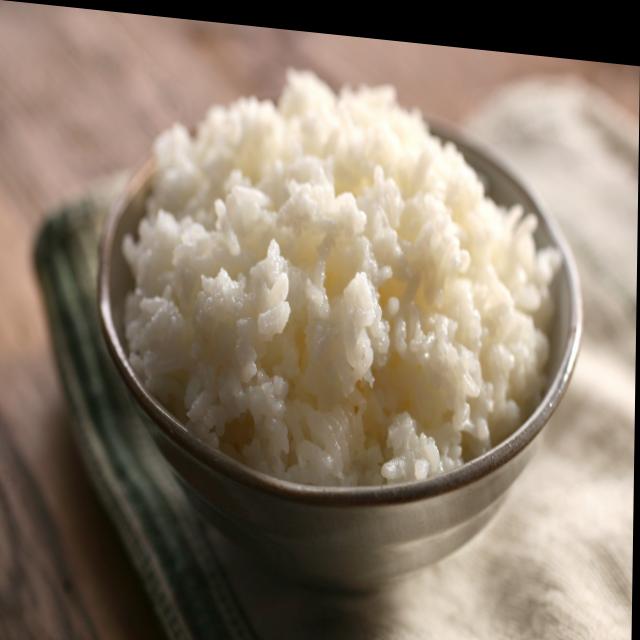
Dish: white_rice